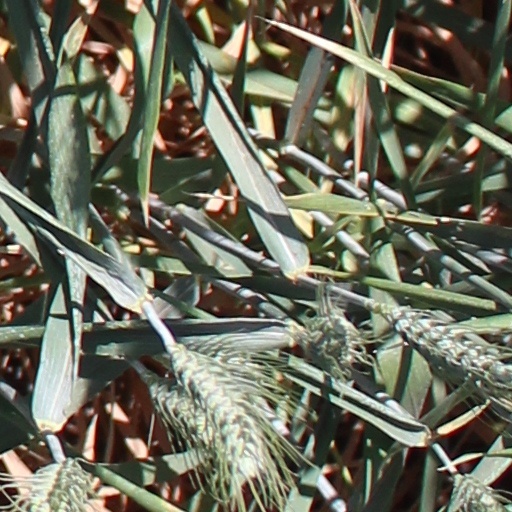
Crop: wheat